Theodore Tinsley

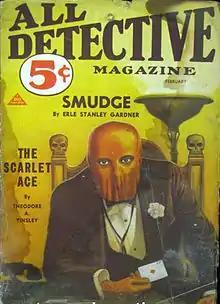
Tinsley's stories about The Scarlet Ace were published in "All Detective Magazine" in the early 1930s

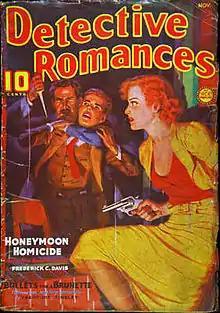
Tinsley's "Bullets for a Brunette" was cover-featured on the November 1936 issue of "Detective Romances"

Theodore A. Tinsley (October 27, 1894 – March 3, 1979) was an American writer who primarily wrote mystery stories. Tinsley wrote 27 stories featuring The Shadow for "The Shadow Magazine" pulp magazine. He also created Carrie Cashin, one of the first female detectives in pulp fiction, who appeared in Street & Smith's "Crimebuster" pulp magazine. An early series he wrote is the "Amusement Inc./Scarlet Ace" series that ran over 4 different pulp magazines in the 1930s.